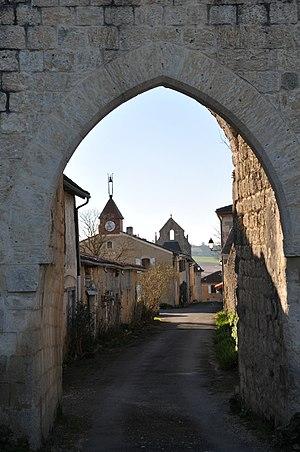
Saint Arailles Village Gers France
Saint-Arailles est une commune française située dans le département du Gers.